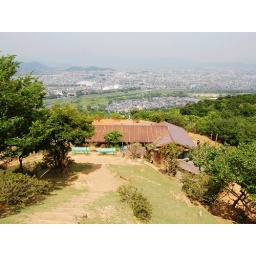
above monkey house